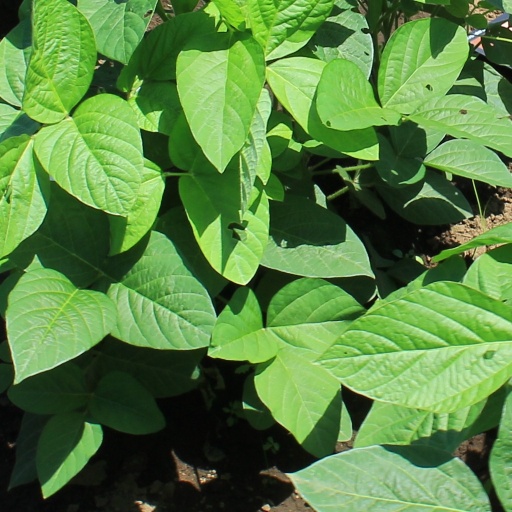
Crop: soybean